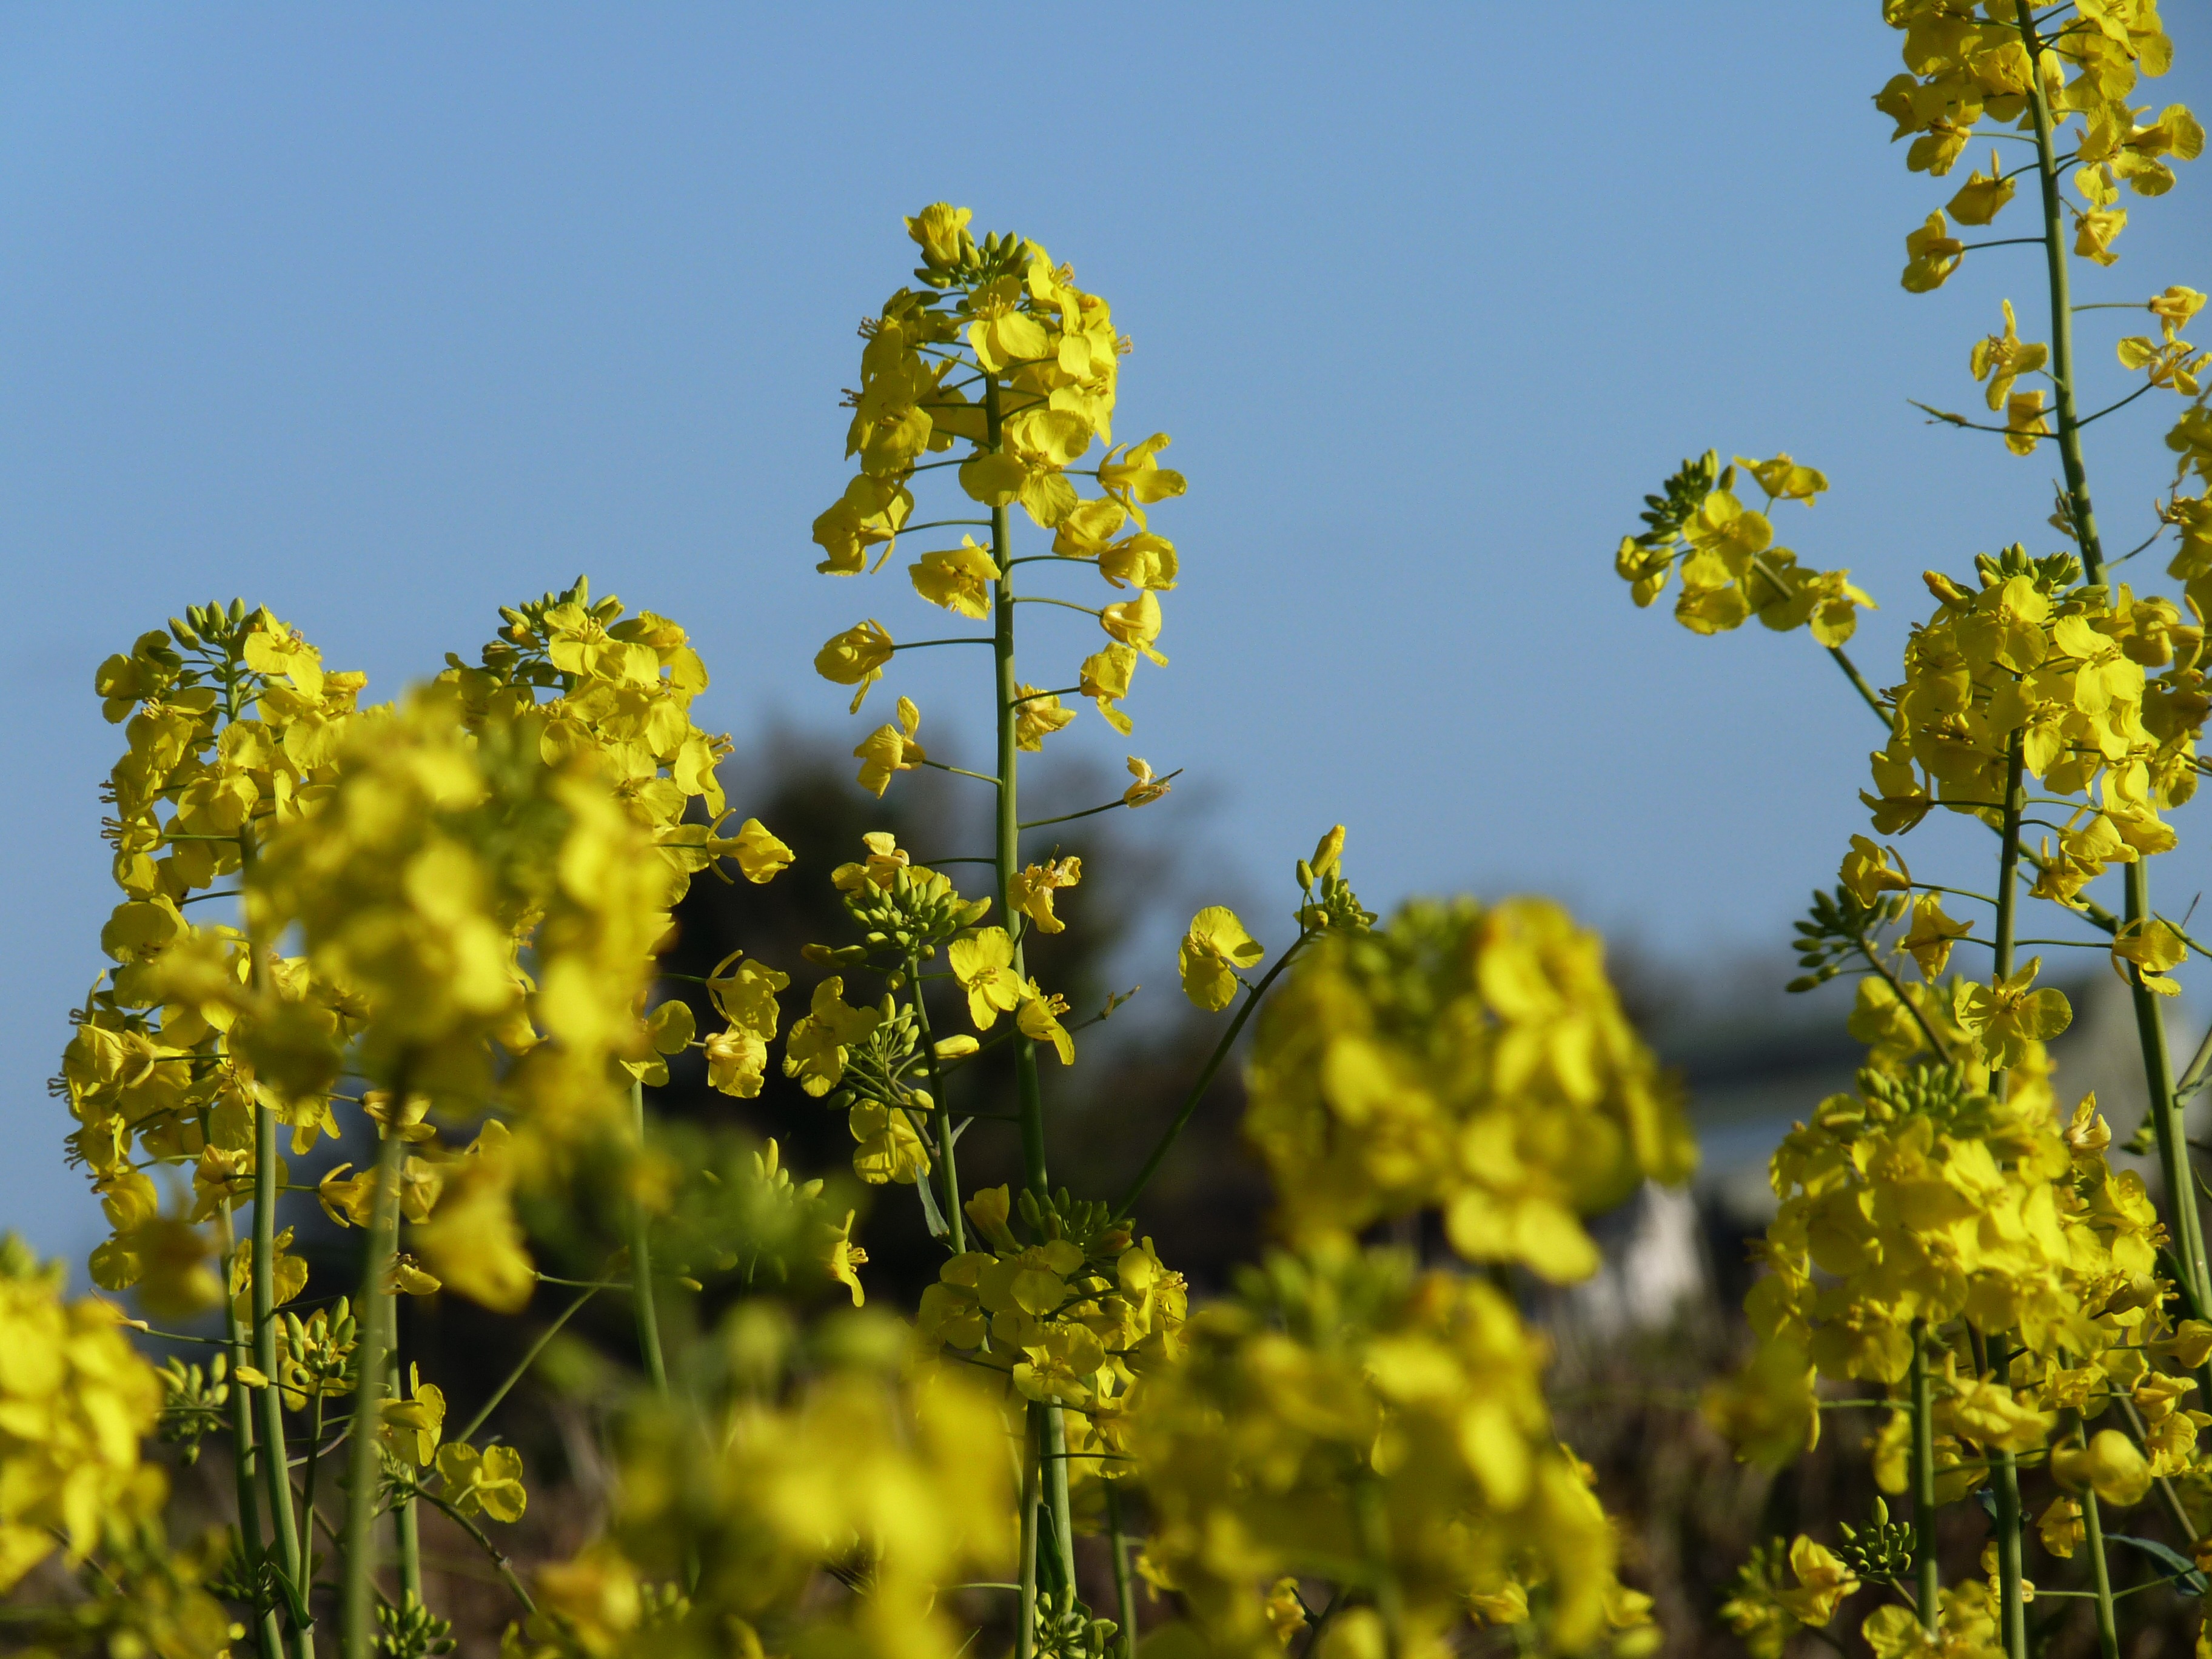
landscape, tree, nature, blossom, plant, sky, field, meadow, sunlight, flower, food, green, farming, produce, vegetable, yellow, agriculture, flora, rapeseed, wildflower, cultivation, canola, mustard, brassica, flowering plant, land plant, mustard plant